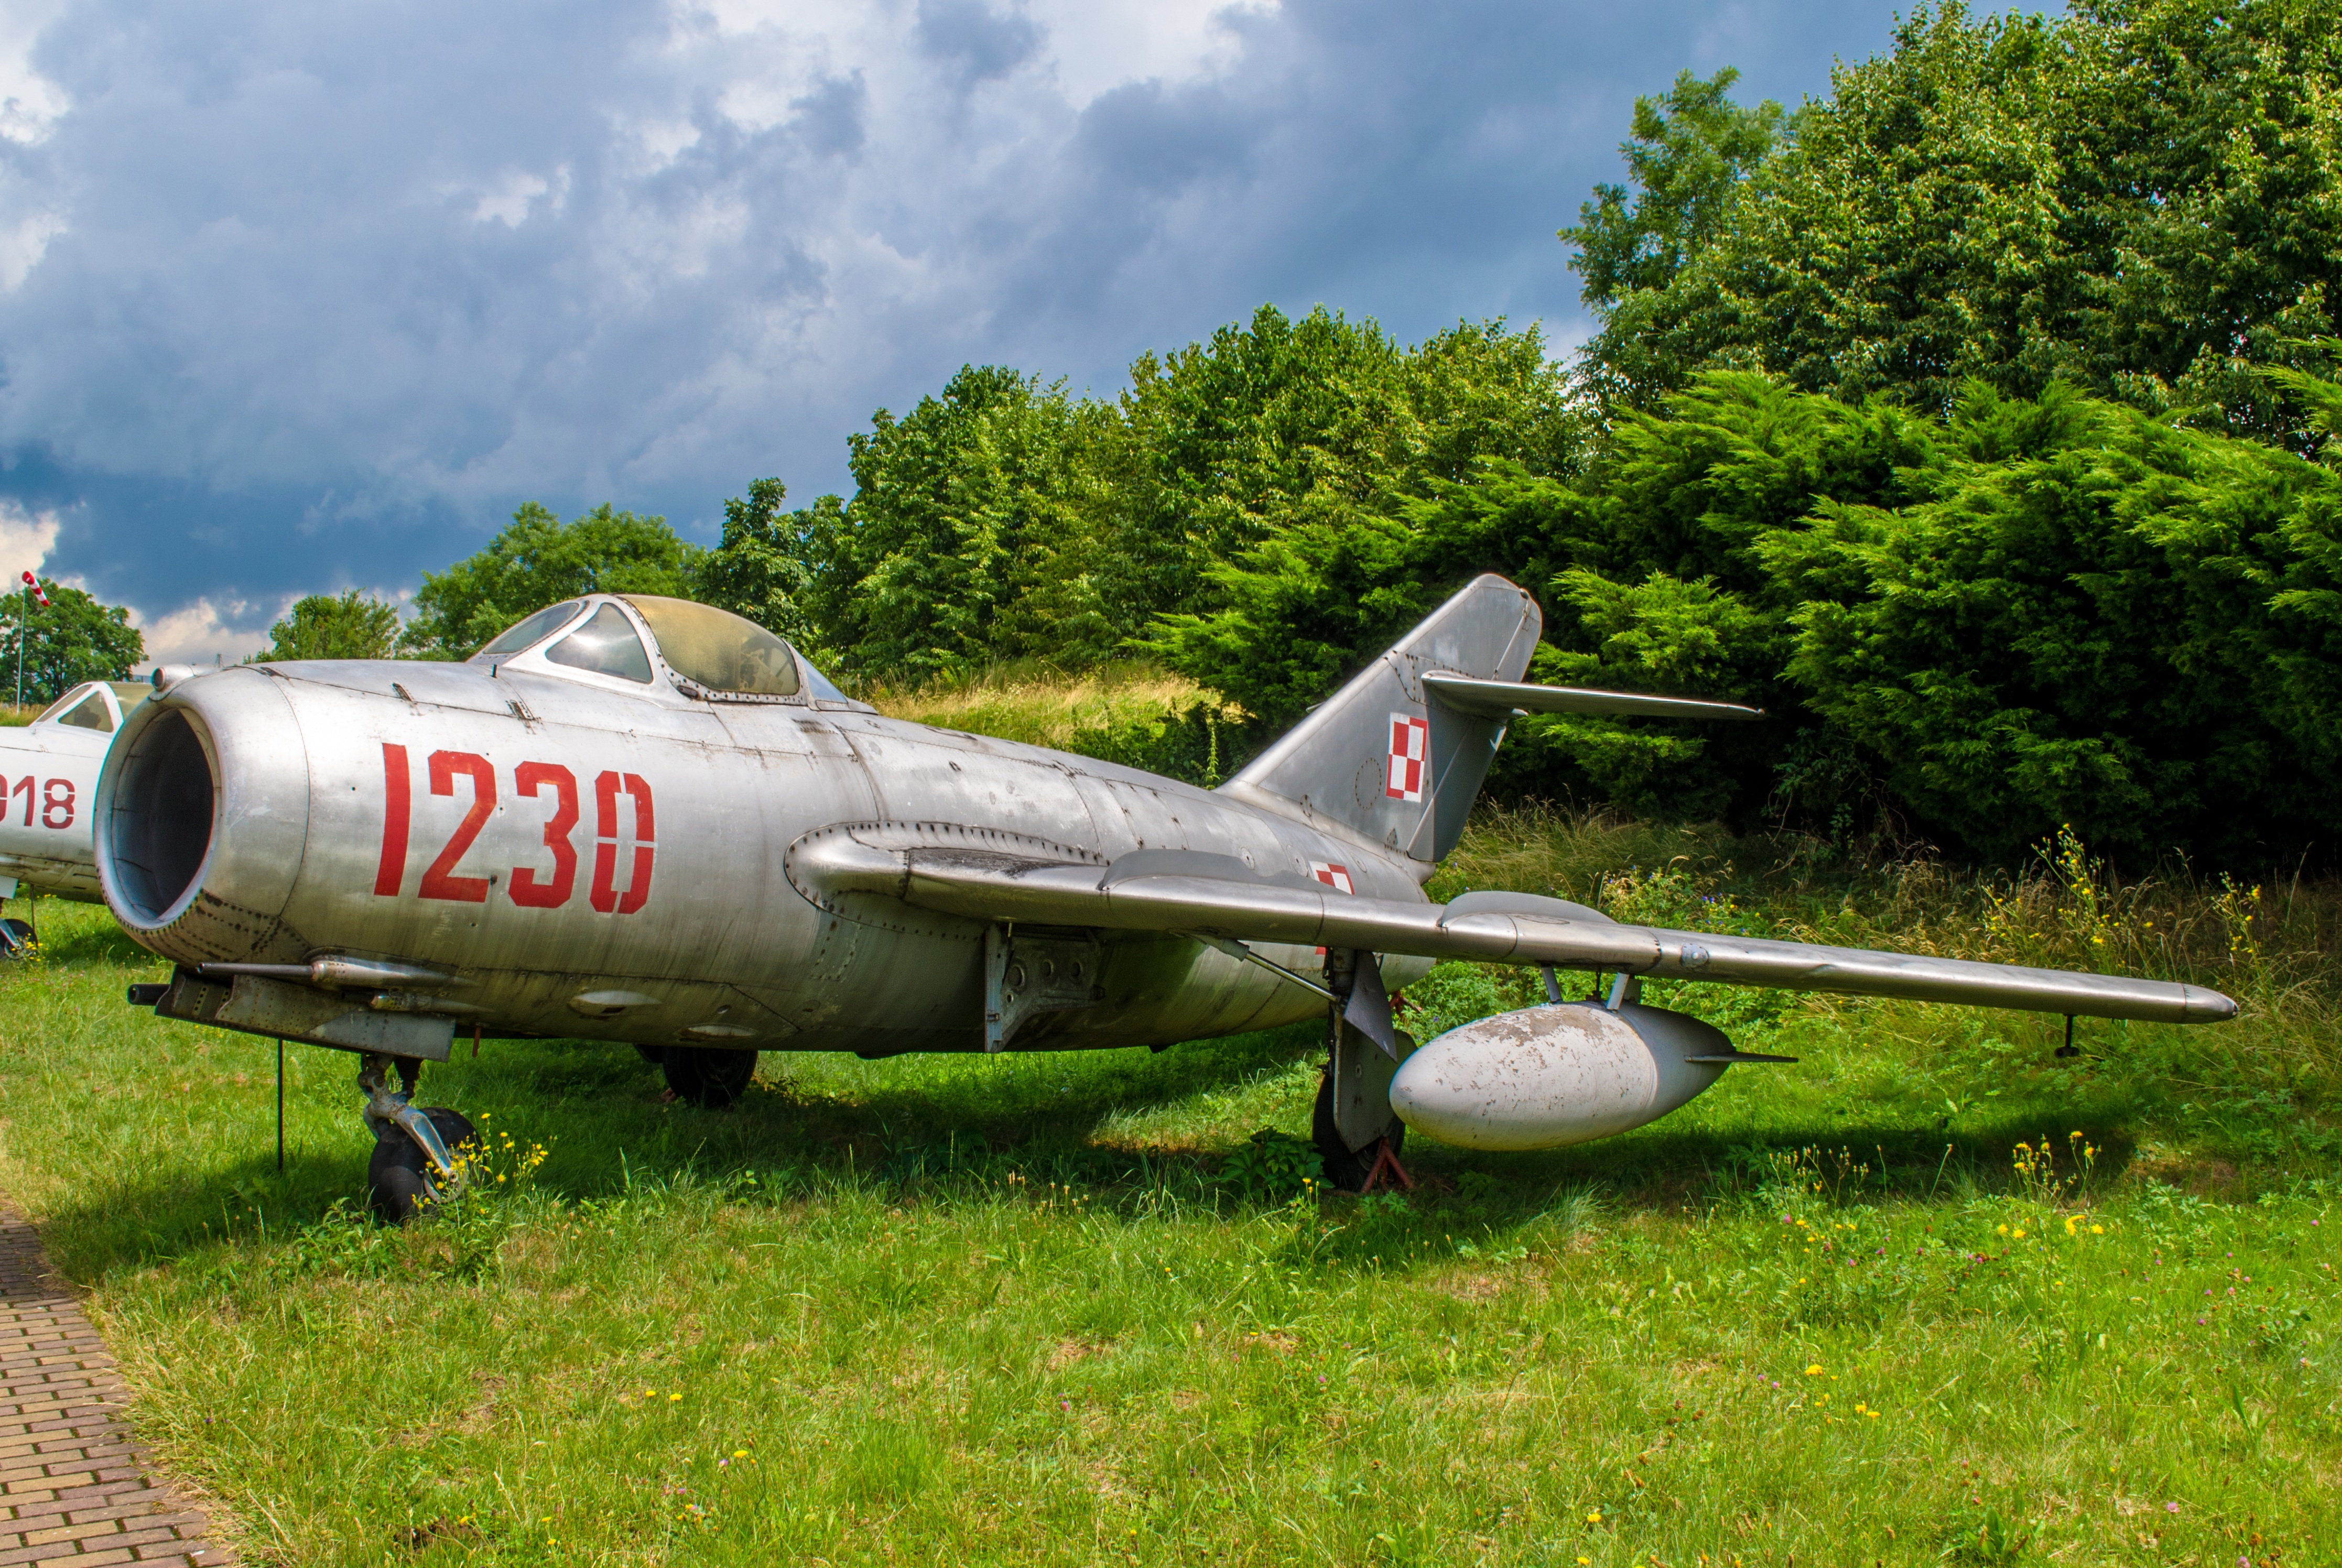
fly, airplane, plane, aircraft, vehicle, museum, aviation, poland, exhibit, krakow, air force, jet aircraft, fighter aircraft, military aircraft, atmosphere of earth